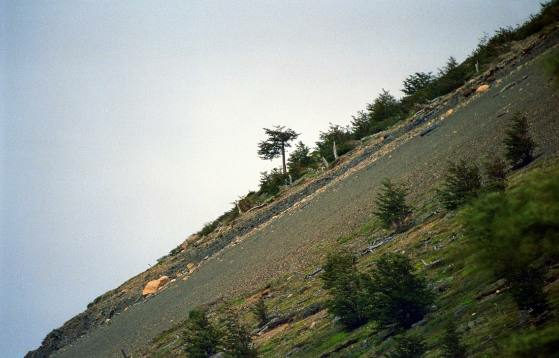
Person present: No